Chesham branch

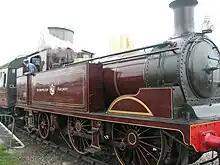
Large purple steam locomotive

The station at Chalfont Road was built with almost all facilities on the up side (the London-bound platform). As Chalfont St Giles, the largest nearby settlement, was on the other side of the tracks, most passengers travelling to and from the station were obliged to take a lengthy detour from the single exit. A footpath across the tracks was added in 1925, but an approach road giving access to the station from the southern side of the railway line was not built until 1933. The station had three platforms; one platform in each direction on the London–Aylesbury line, and a bay platform alongside the up platform for trains to Chesham. A run-around loop was built to allow locomotives reversing in the bay platform always to be at the front of their trains. It was built outside the station, meaning locomotives reversing on the Chesham line were obliged to push their trains out of the station before performing the manoeuvre.